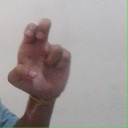
अक्षर: अ